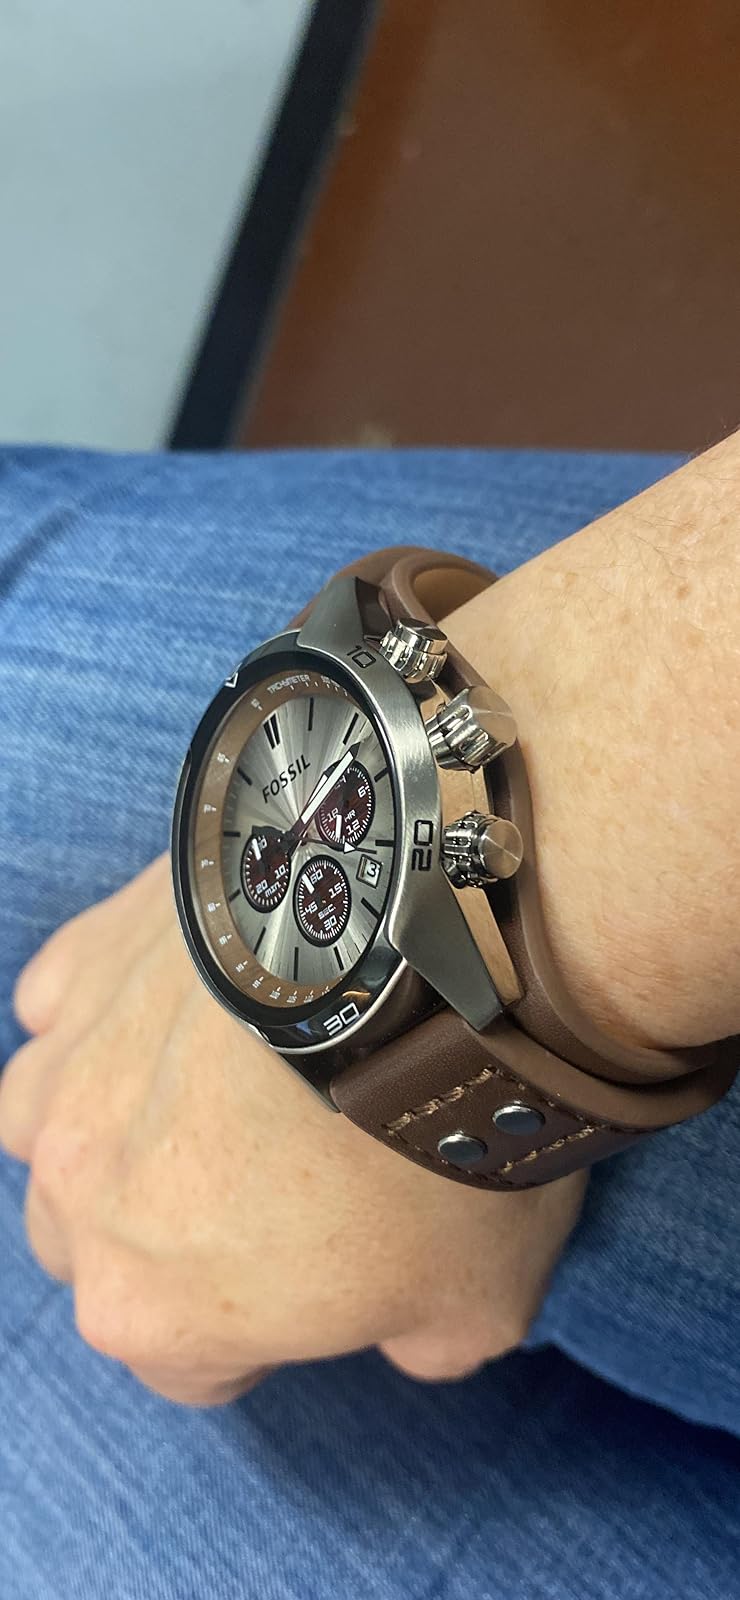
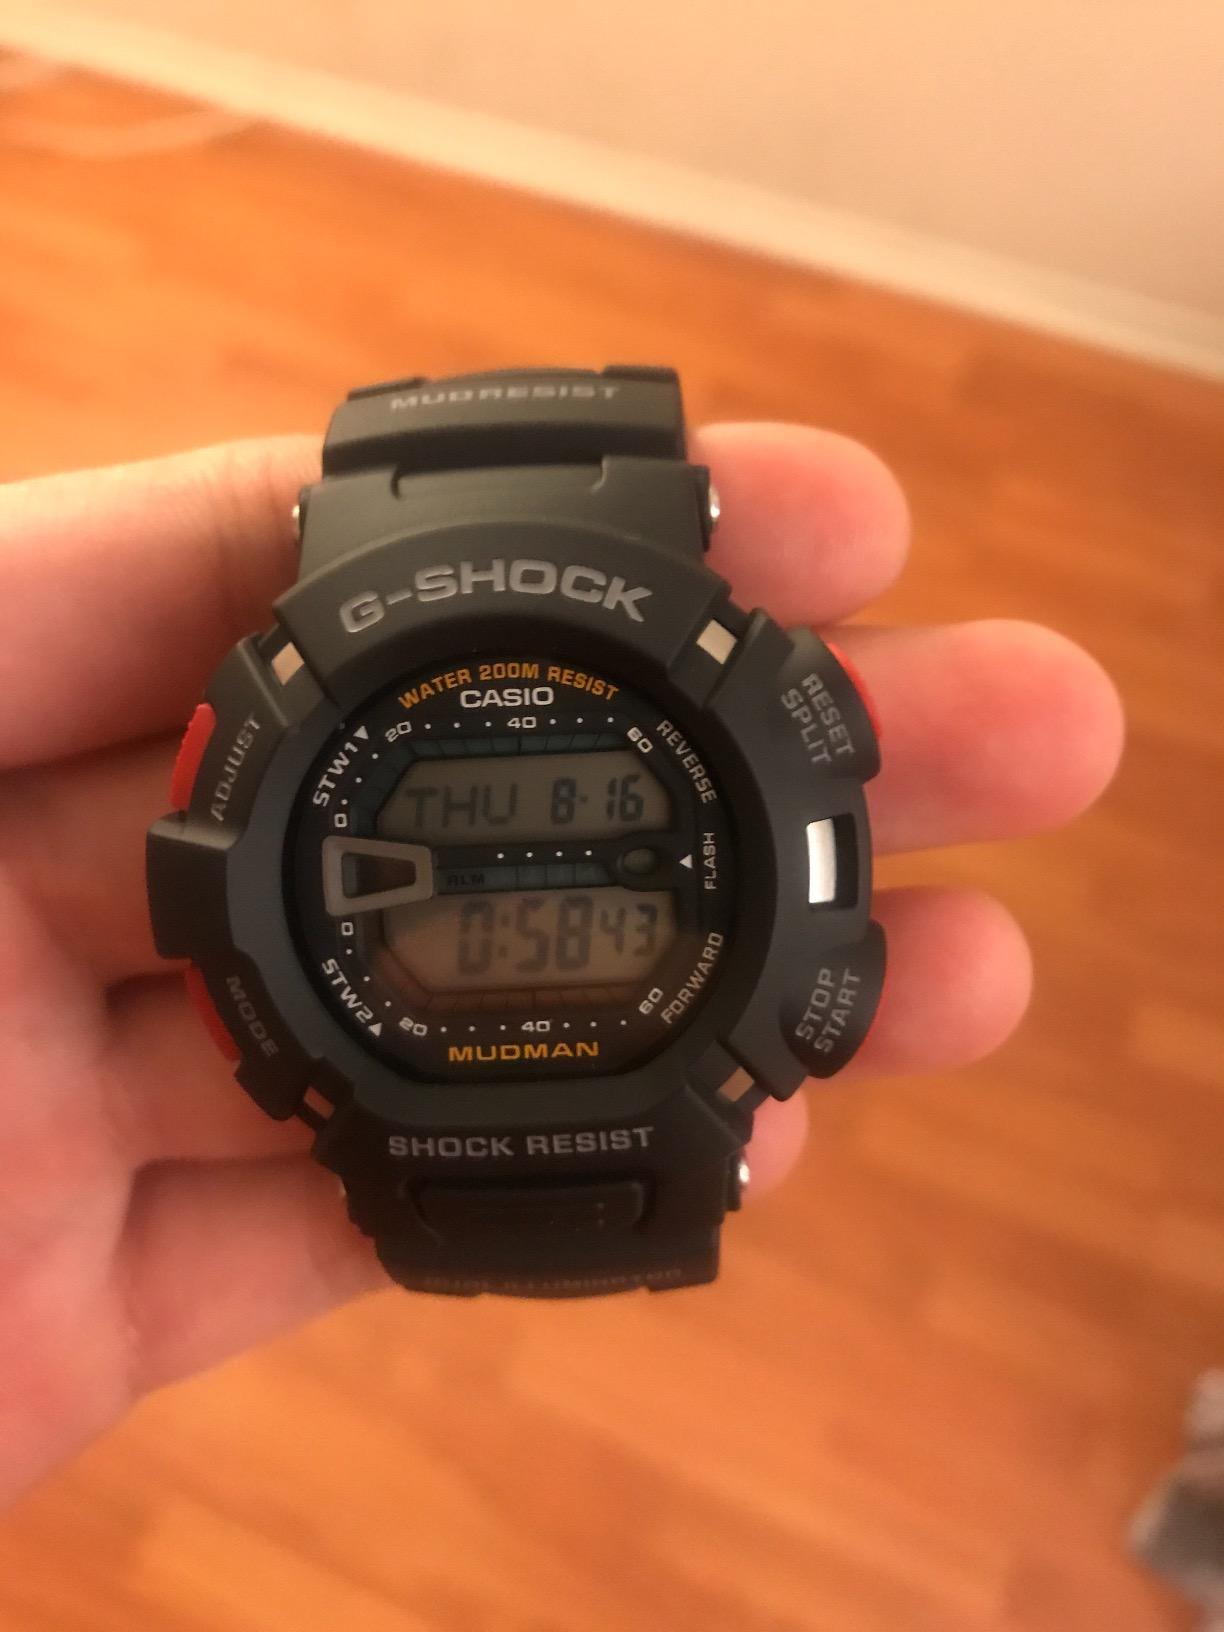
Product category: accessories_watch
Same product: no